The Rabbit Factory

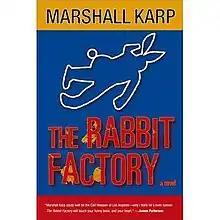
Cover of the hardcover novel

The Rabbit Factory (2006) is the first novel by author Marshall Karp. It recounts the investigation by detectives Mike Lomax and Terry Biggs as they explore a series of murders directed at a fictional company Lamaar, a parody of Disney. First is the murder of the man wearing the "Rambunctious Rabbit" costume in the theme park (this is depicted on the book's cover).